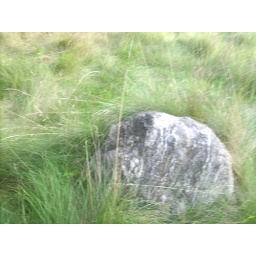
A rock in the grass